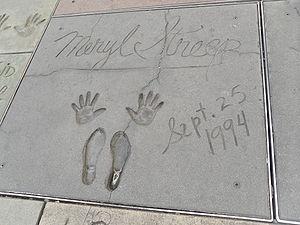
Le Grauman's Chinese Theatre, aujourd'hui TCL Chinese Theater, est une salle de cinéma située au 6928 Hollywood Boulevard, à Los Angeles en Californie. Situé le long du Walk of Fame, il est classé « Monument historique-culturel de Los Angeles » le 5 juin 1968 par le conseil municipal de Los Angeles.